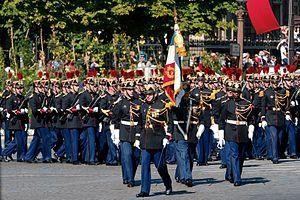
Garde au drapeau du 1er régiment d'infanterie de la Garde républicaine, défilé du 14 juillet 2008 sur les Champs-Élysées, Paris. En tête, le lieutenant-colonel Pierre Rocchi, commandant le régiment.